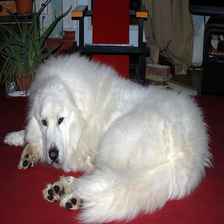
Species: dog
Breed: great pyrenees